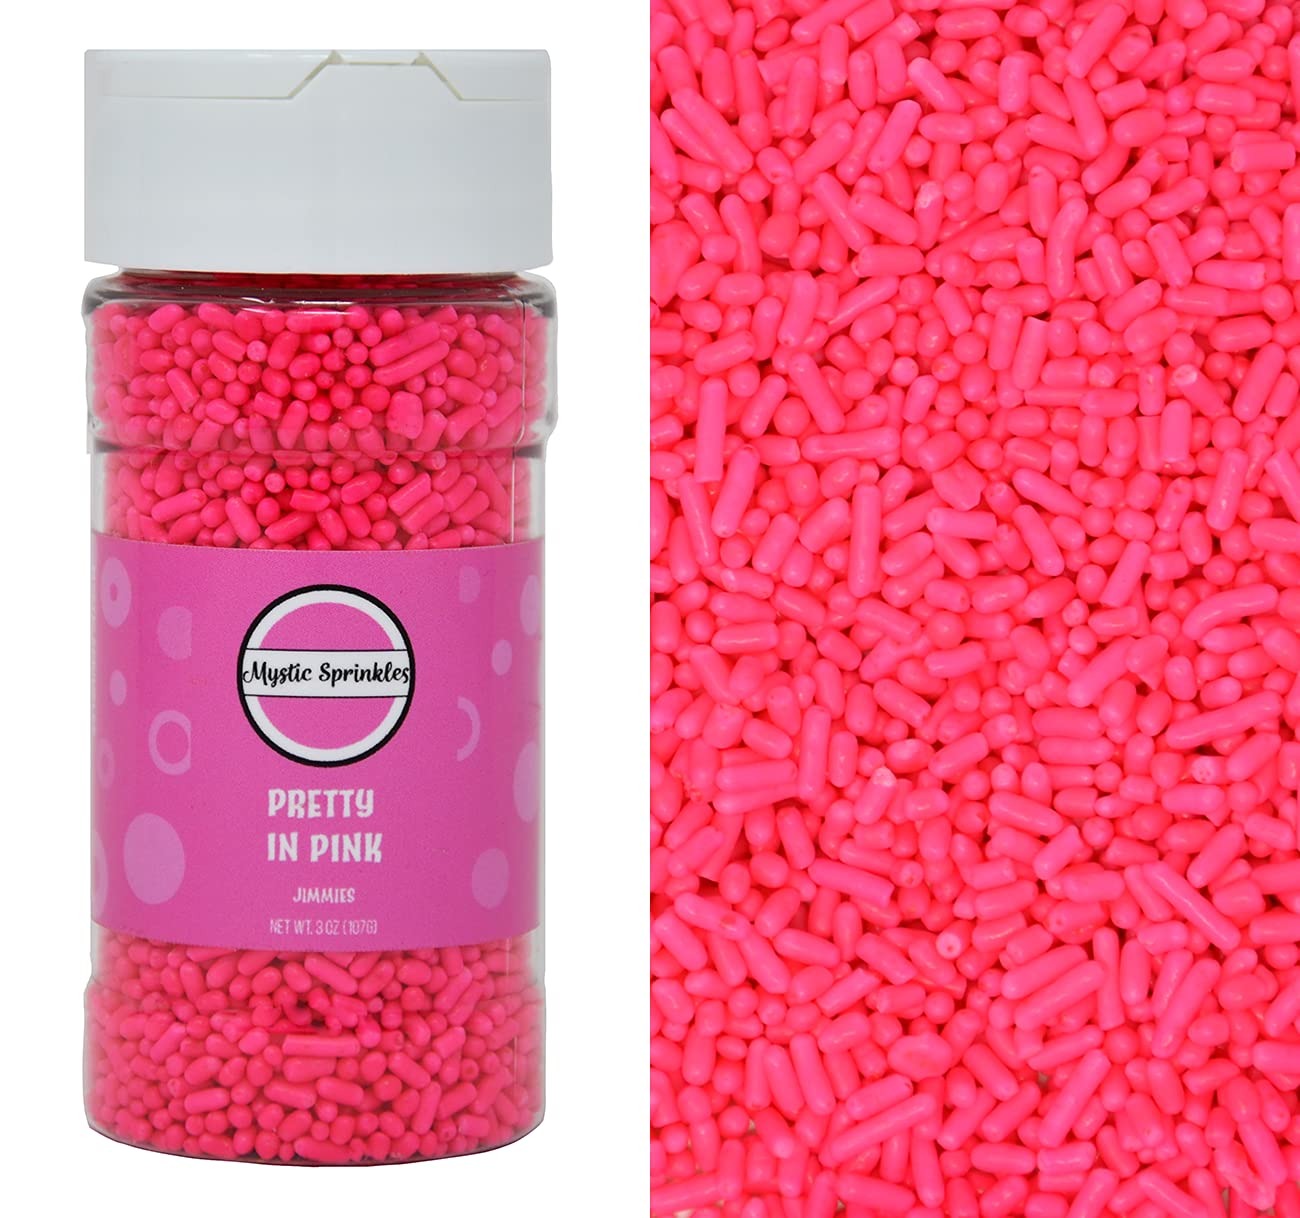
Item Name: Mystic Sprinkles Solid Color Jimmy Sprinkles (Pretty In Pink Jimmies 3oz)
Bullet Point 1: Gorgeous Shiny & Delicious Jimmy Sprinkles In Vibrant Colors
Bullet Point 2: 3oz Bottle
Bullet Point 3: Made in the USA
Bullet Point 4: Makes a GREAT gift!
Product Description: Jimmy Sprinkles from Mystic Sprinkles are just what you need to take all of your treats to the next level! These 3 oz bottles contain gorgeous shiny sprinkles, in various vibrant colors, ready to top cookies, cupcakes, brownies, ice cream and more!
Value: 1.0
Unit: Count

Price: 9.99